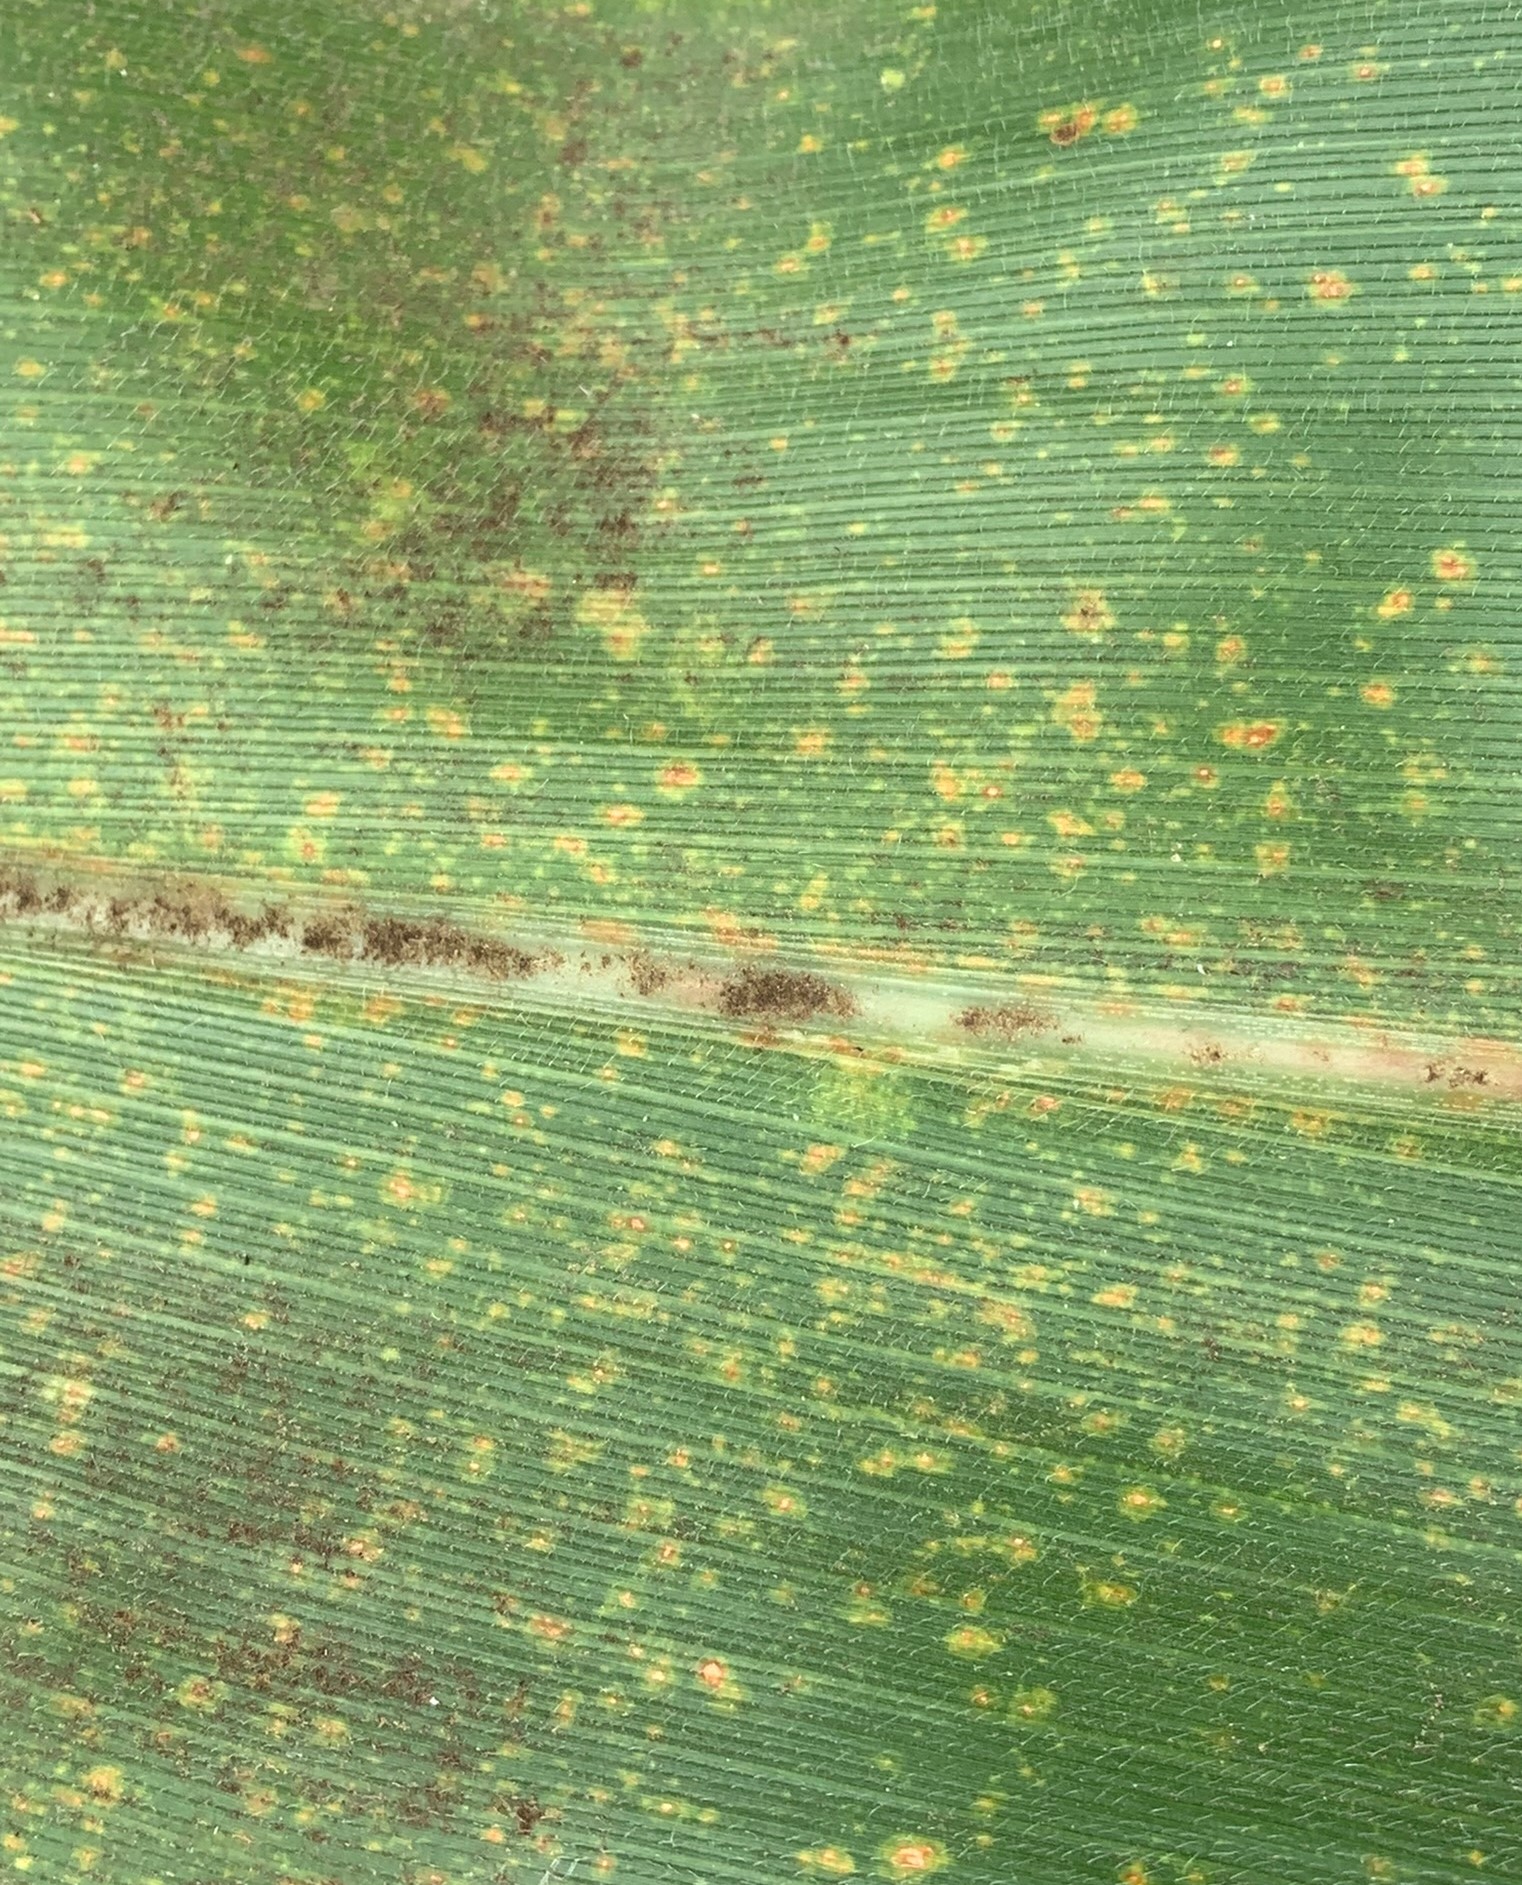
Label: MLN